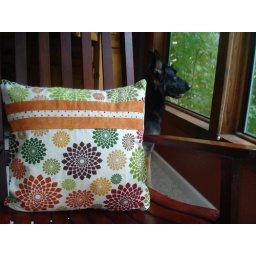
pillow 18x18 with my great dog in the background.